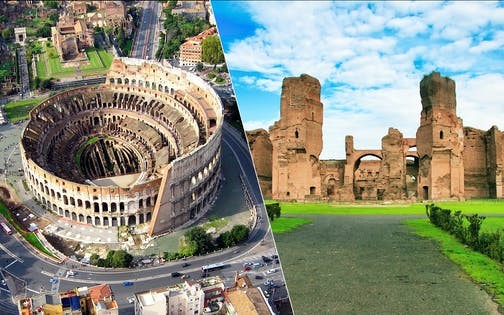
Landmark: Roman Colosseum